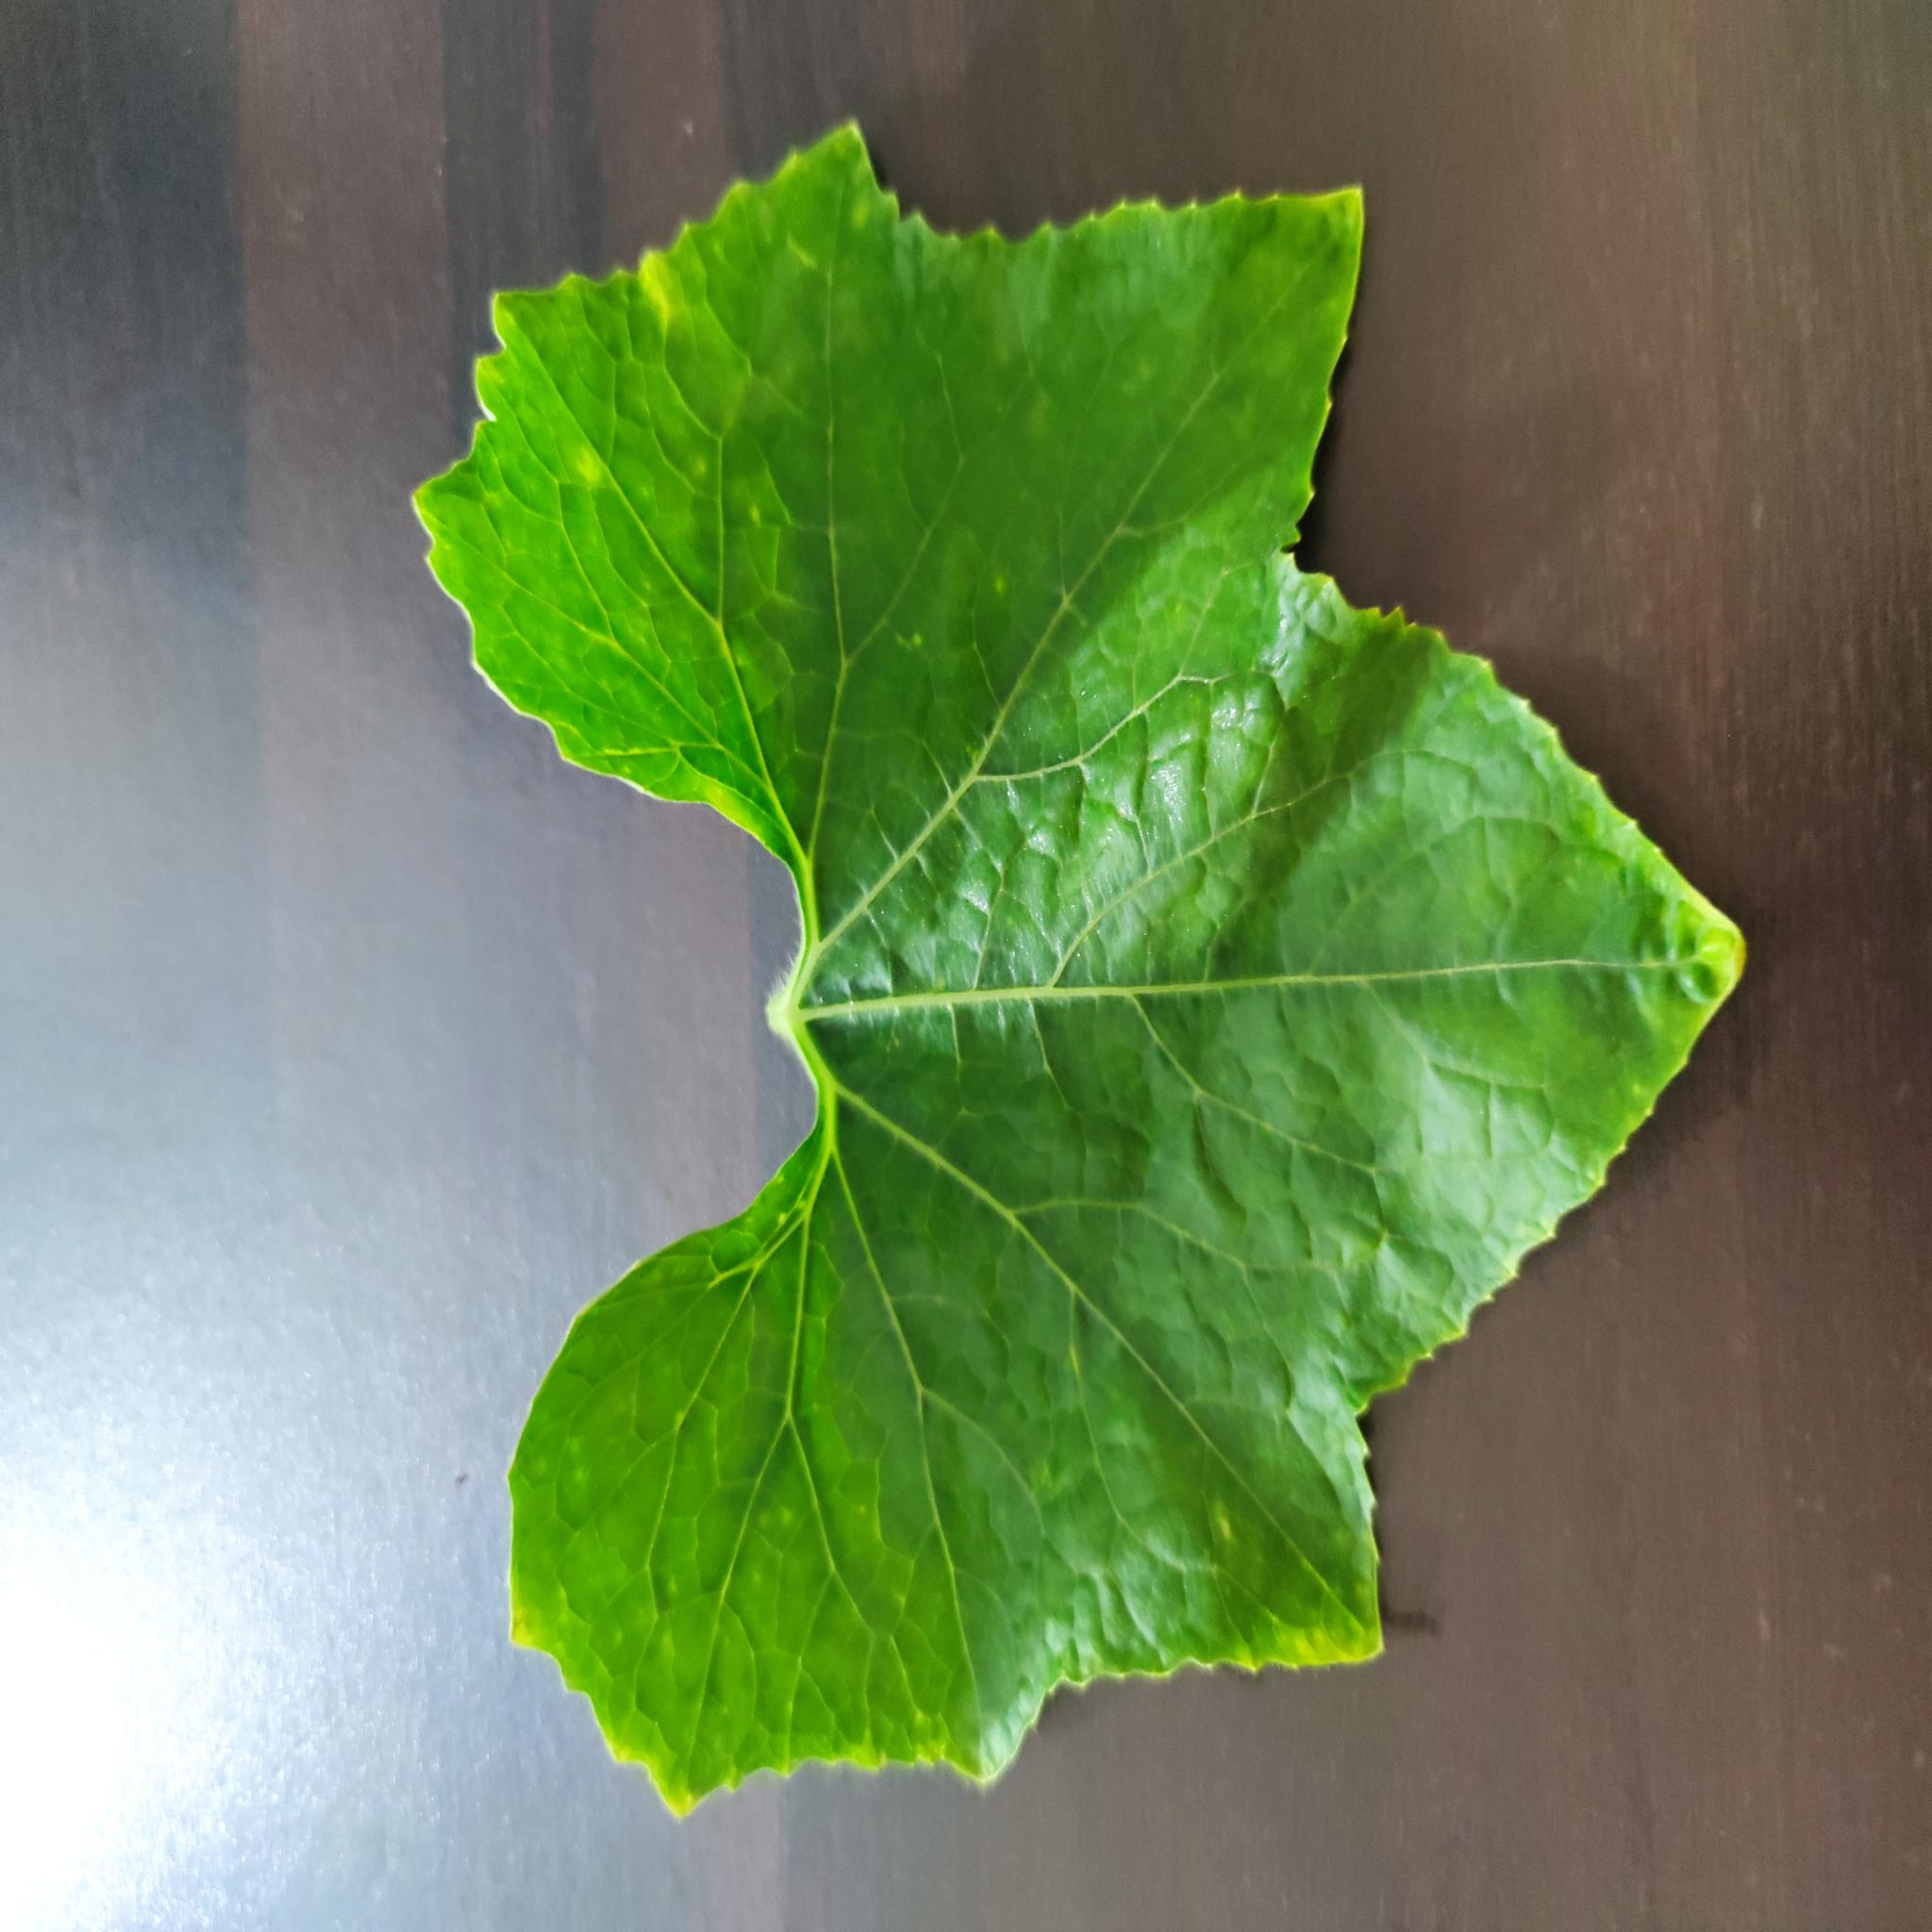
Label: Healthy